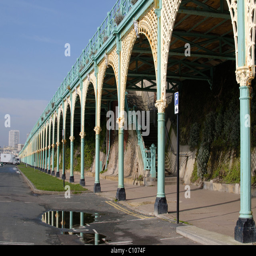
cast iron colonnade and covered promenade on the beach .